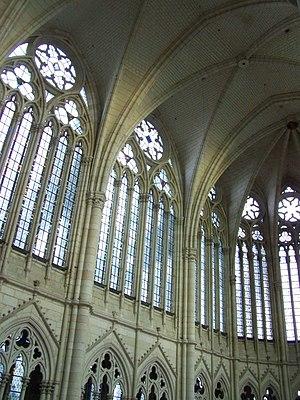
Cathédrale Notre-Dame d'Amiens, grandes verrières et voutes du chœur
La cathédrale Notre-Dame d'Amiens est une église catholique située à Amiens dans le département français de la Somme en région Hauts-de-France.